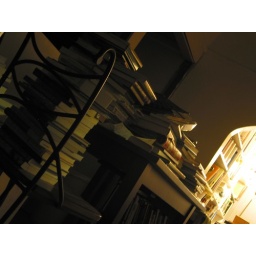
Piles of cookbooks on the table and chairs while we remodel the kitchen. Space is limited in our petite cottage.